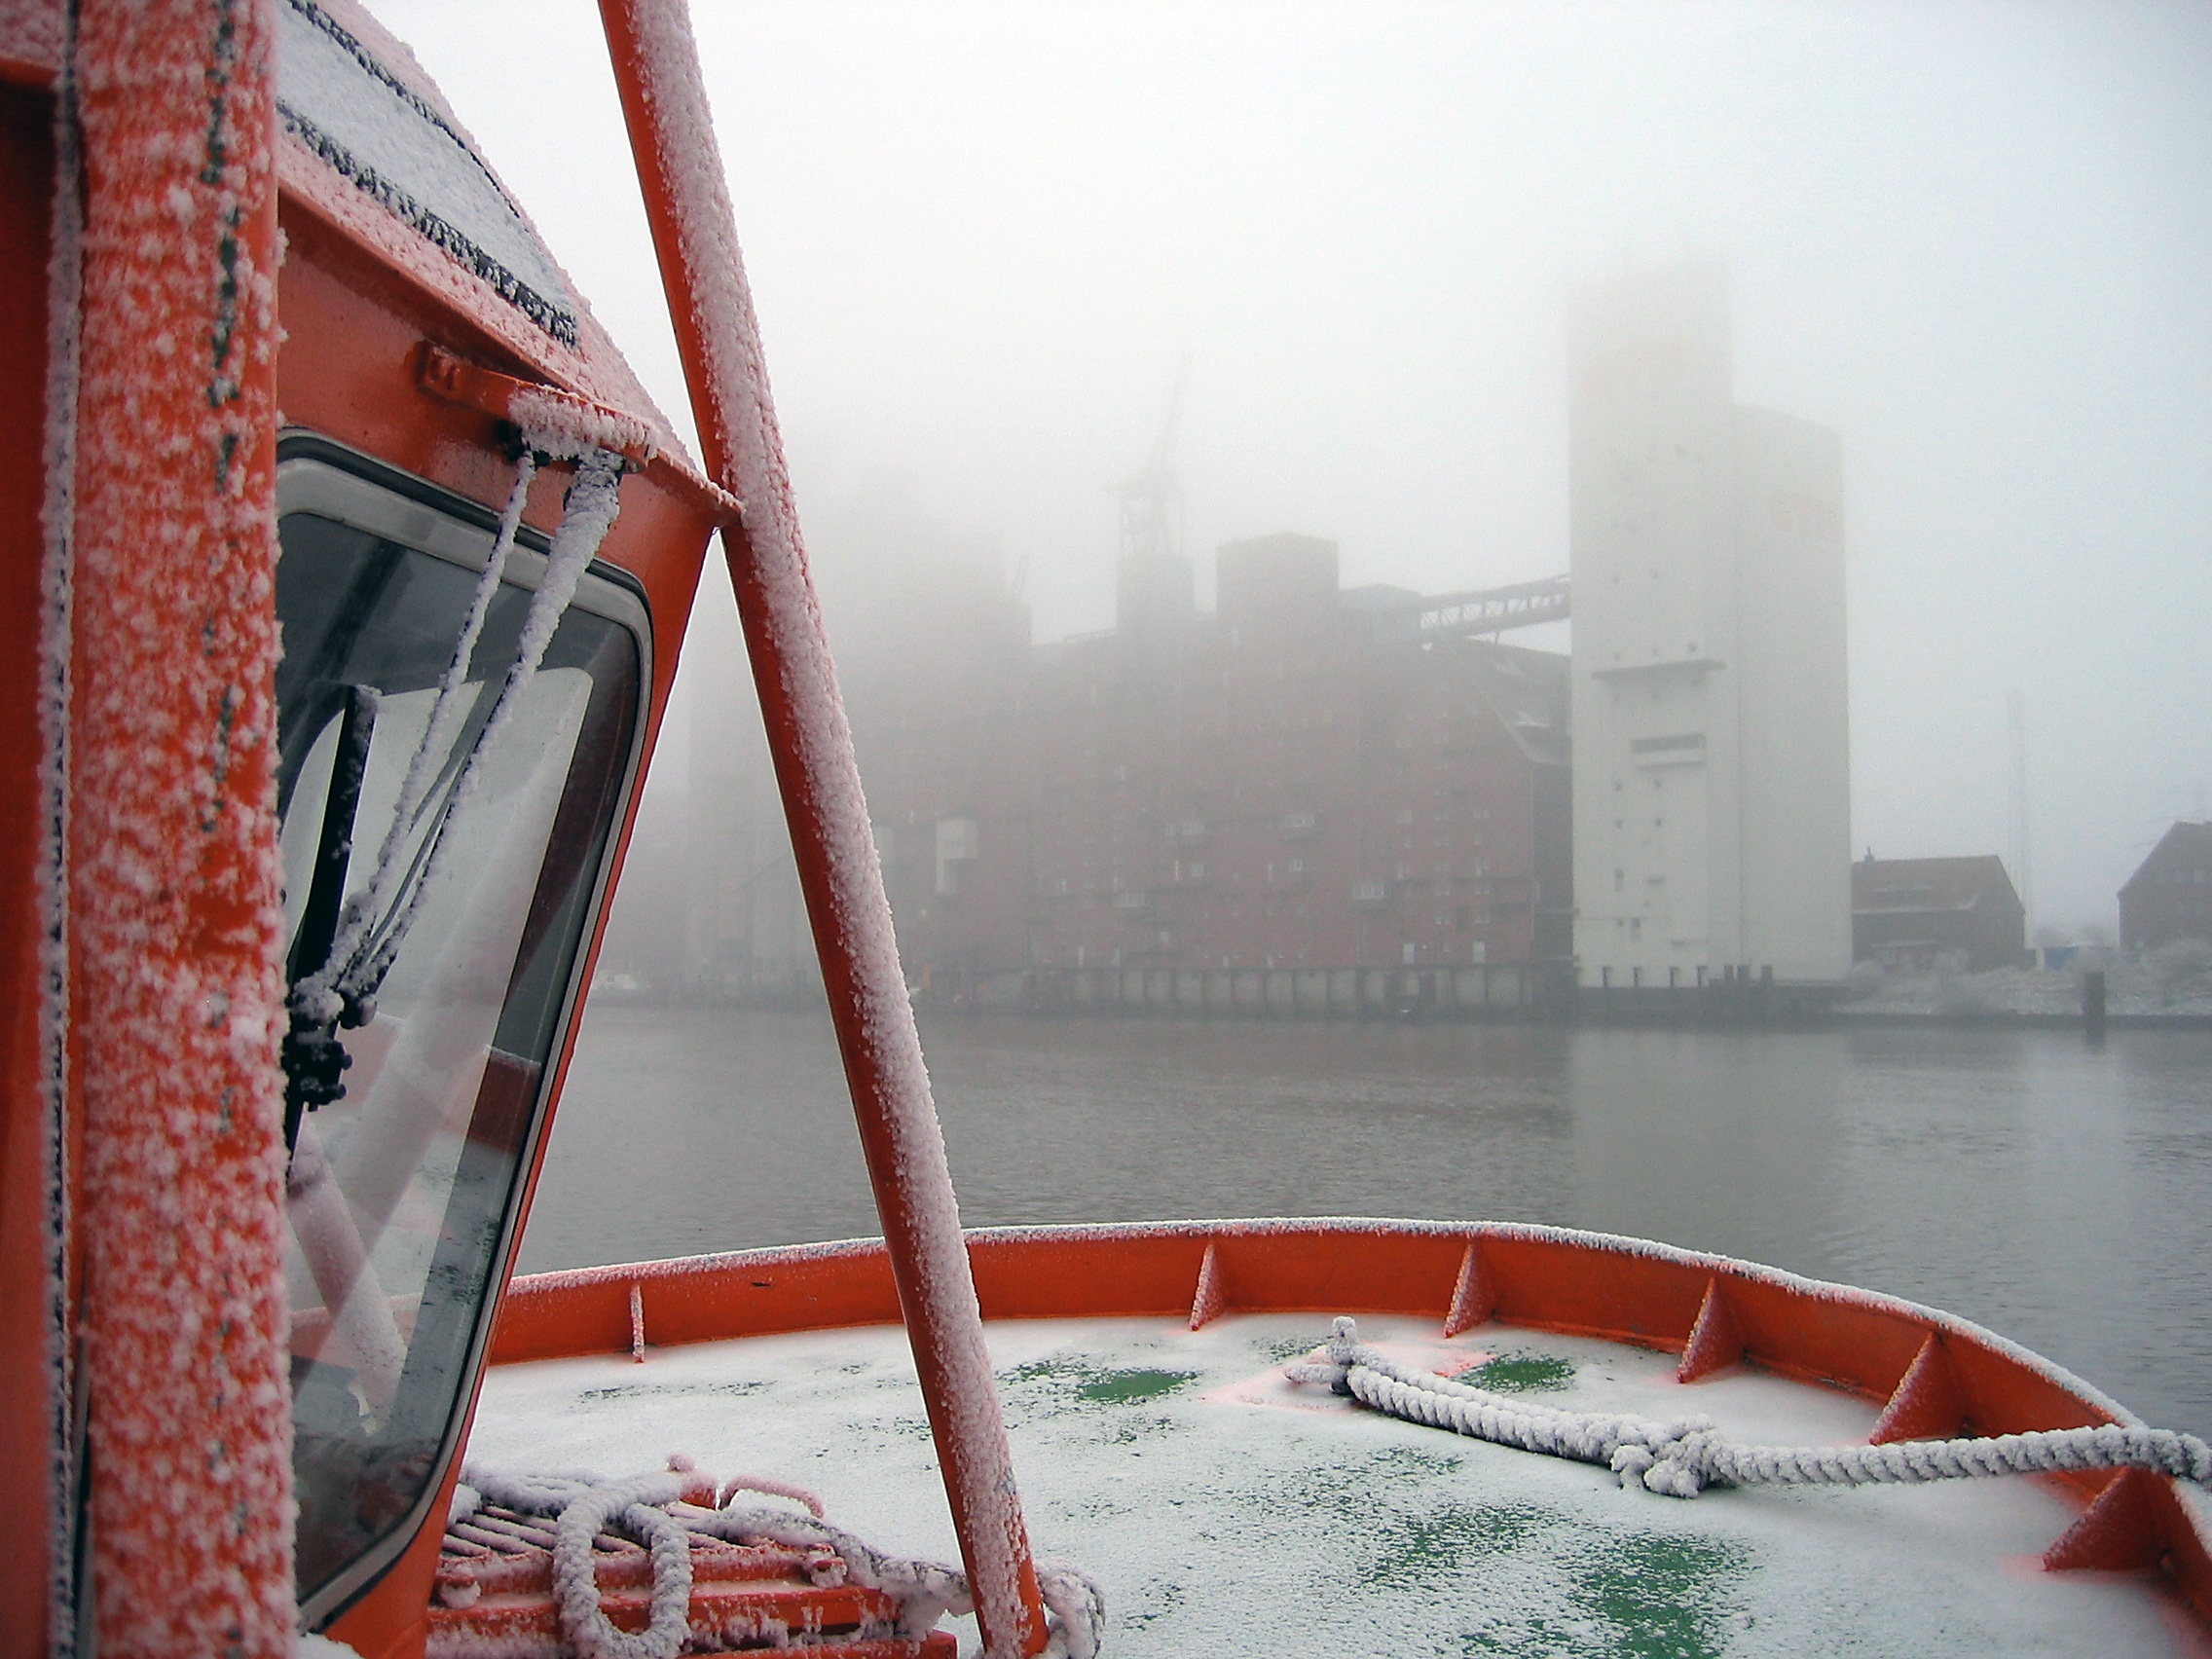
snow, winter, fog, red, weather, port, freezing